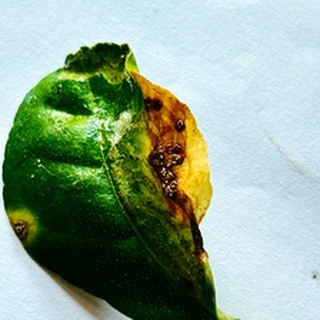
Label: lemon_citrus_canker